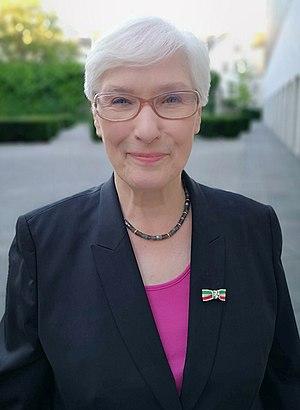
Irmgard Schwaetzer, née le 5 avril 1942 à Münster, est une femme politique allemande membre du Parti libéral-démocrate.